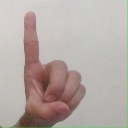
अक्षर: ड